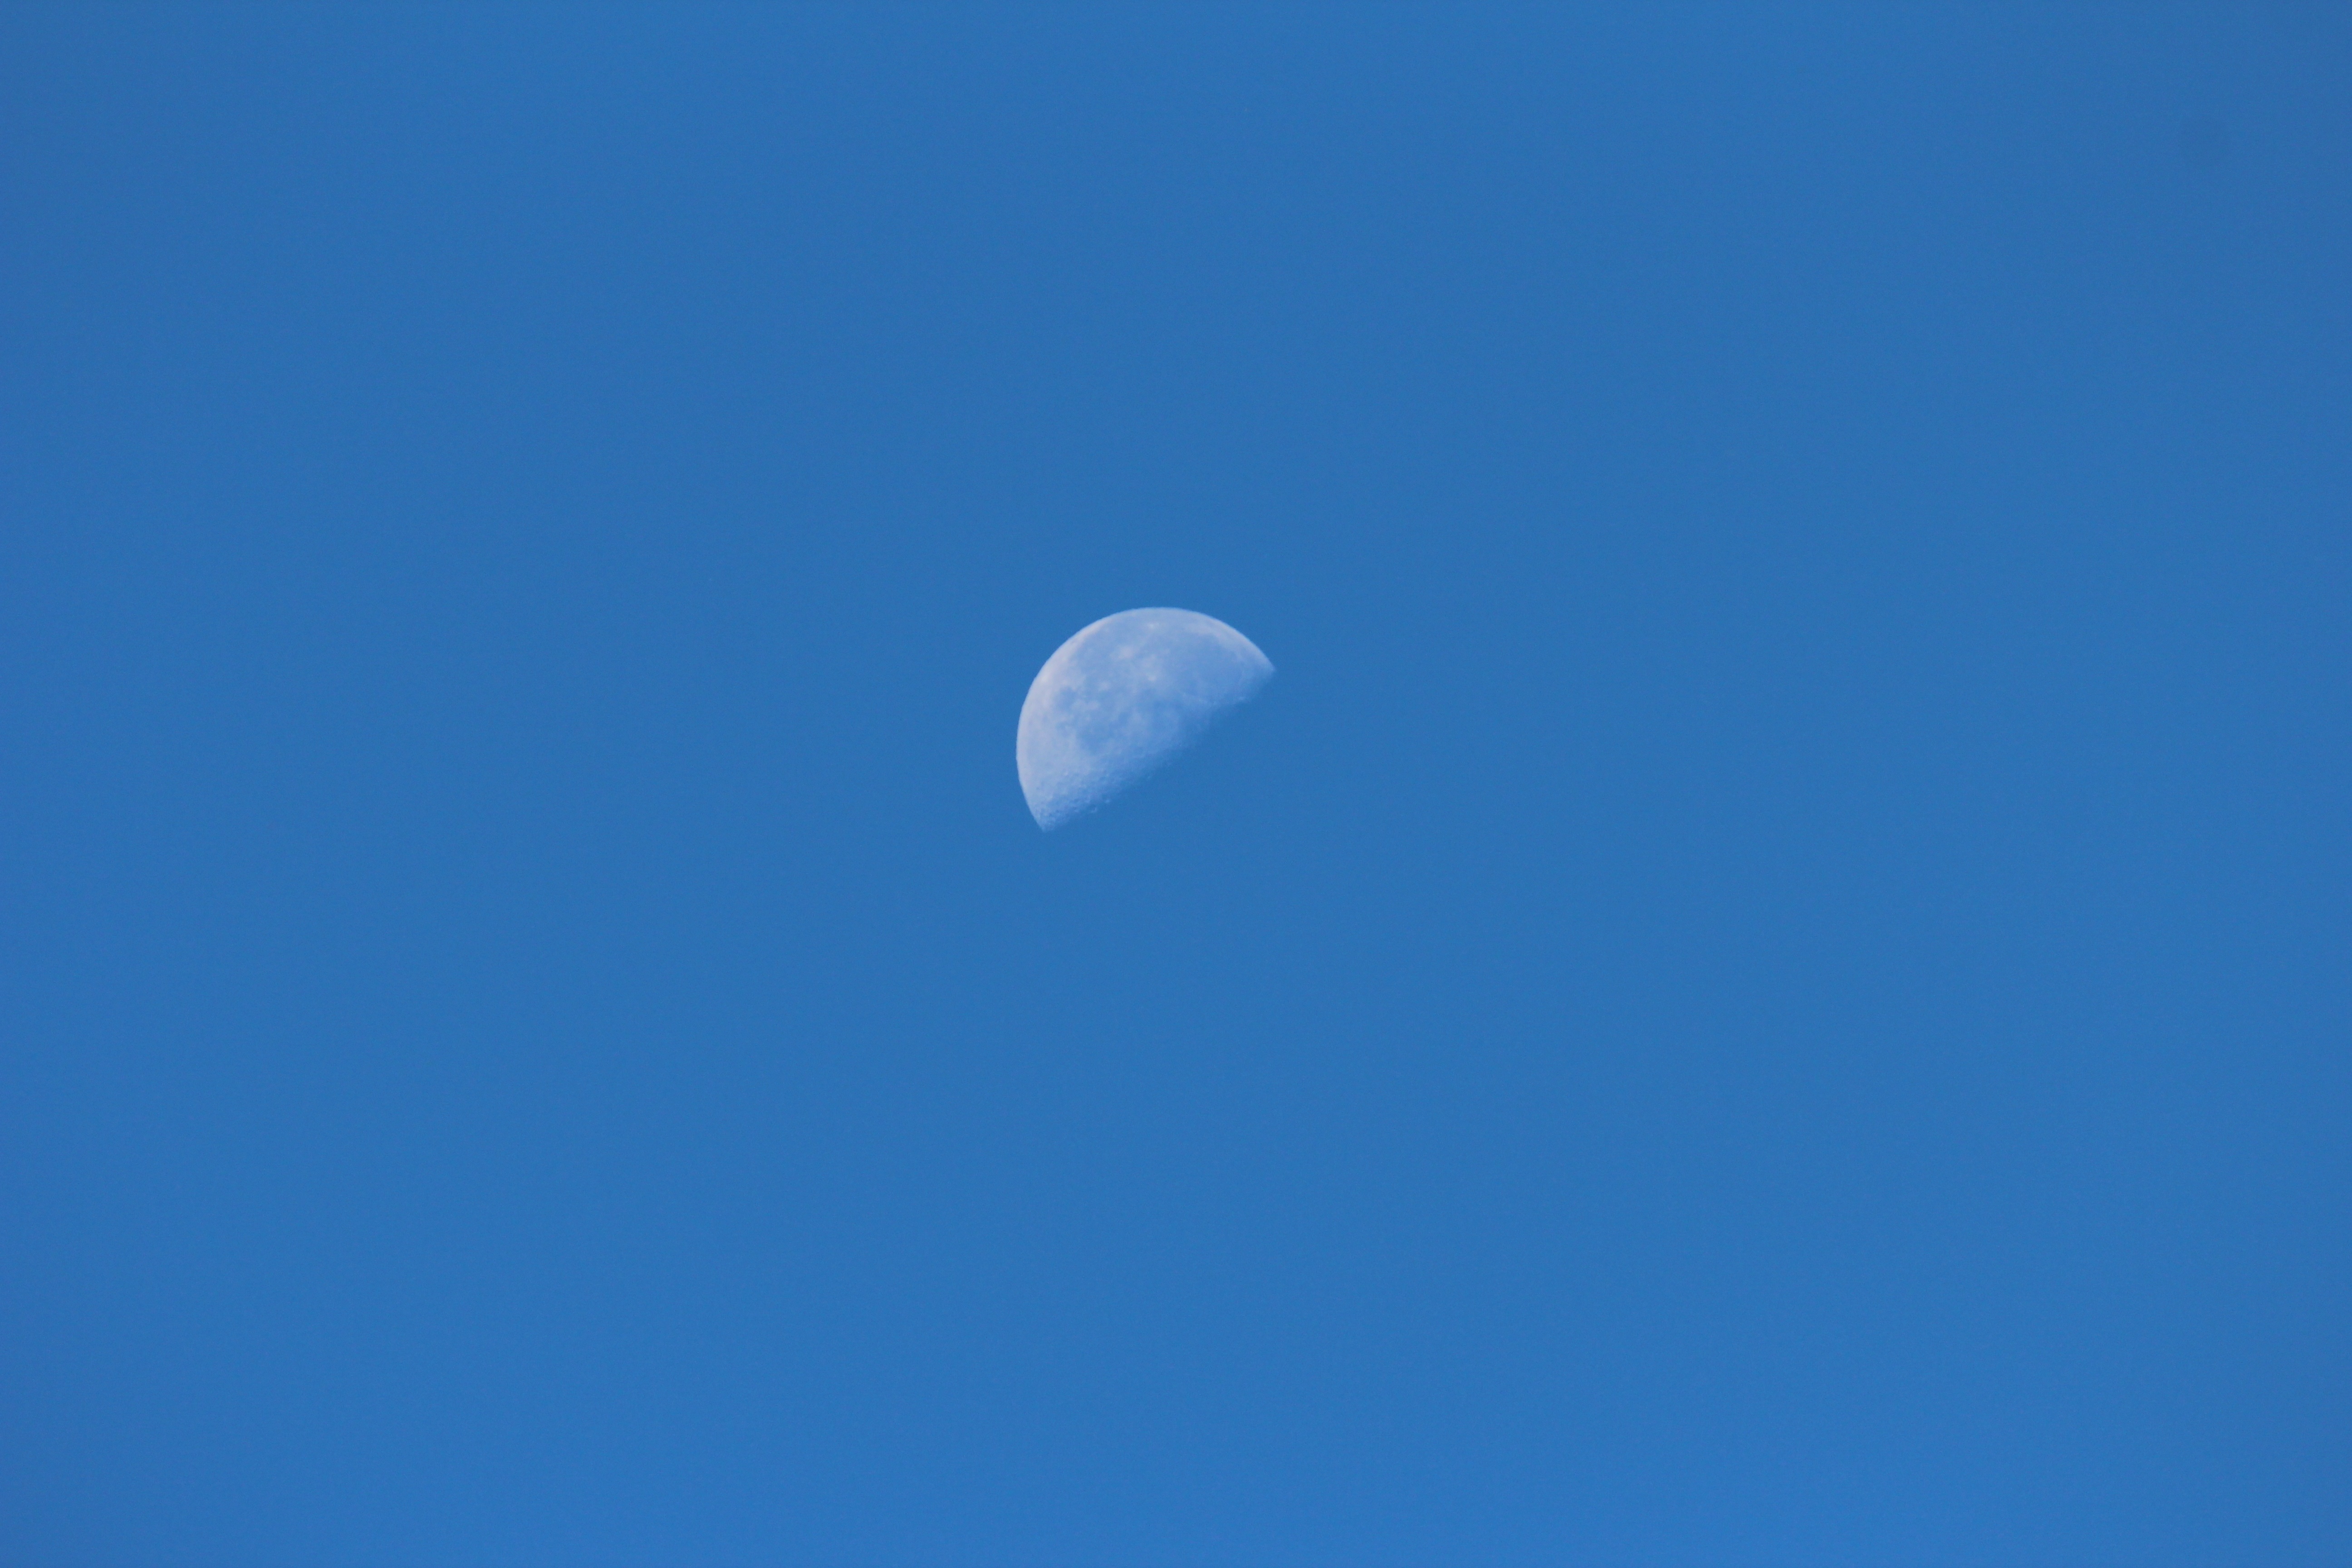
cloud, sky, blue, moon, crescent, atmosphere of earth